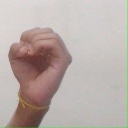
अक्षर: ऊ